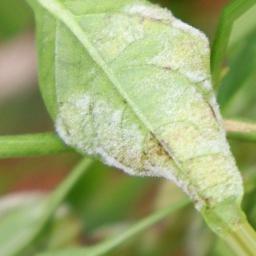
Label: powdery mildew